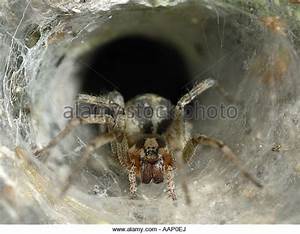
Label: spider